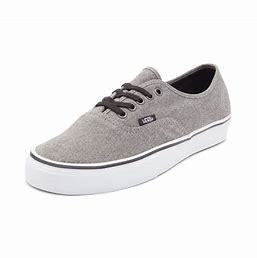
Brand: Vans
Model: Authentic Skate